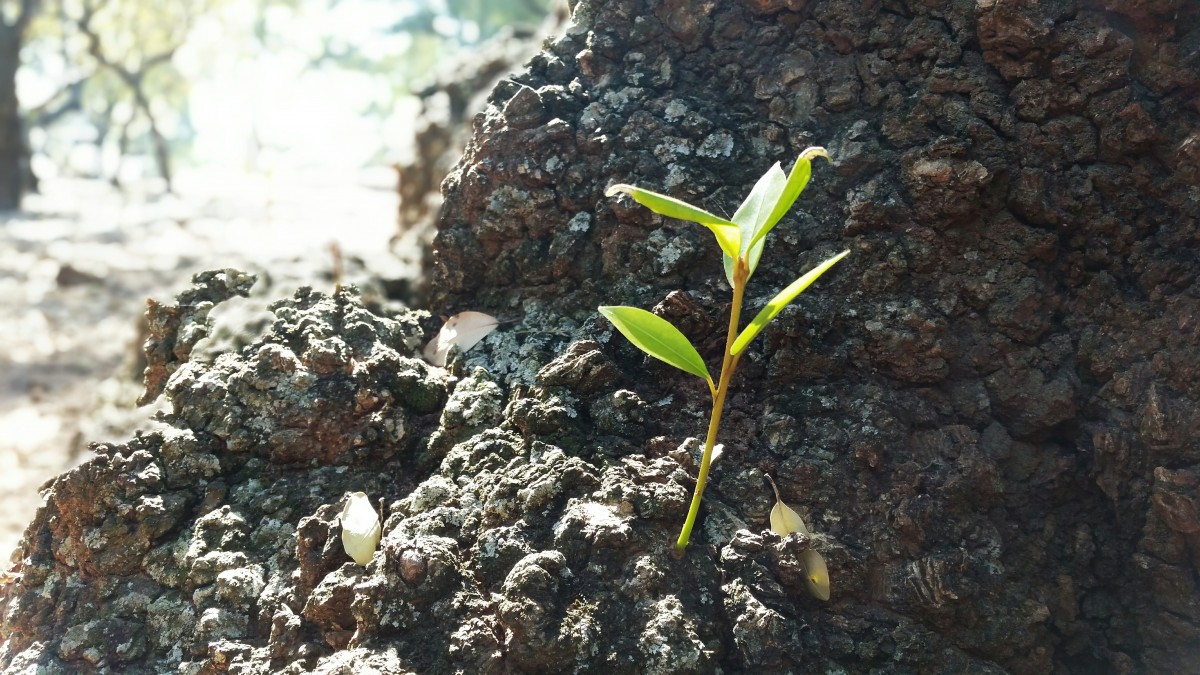
Tags: nature, leaf, flower, wildlife, green, produce, soil, flora, fauna